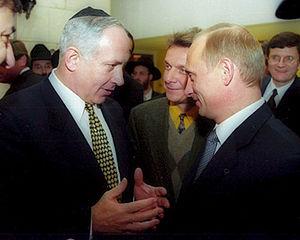
Président russe Vladimir Poutine avec l'ancien premier ministre israélien Benyamin Netanyahou, au Centre Communautaire Juif en Moscou. Русский: МОСКВА. С бывшим Премьер-министром Израиля Биньямином Нетаньяху в Еврейском общинном центре.